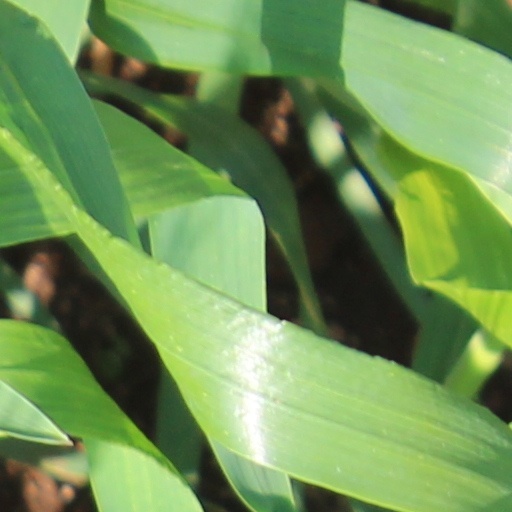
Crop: wheat